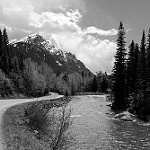
Label: B & W